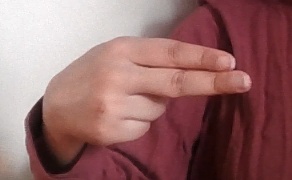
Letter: ain